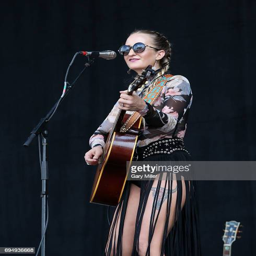
country artist performs in concert during day of the festival